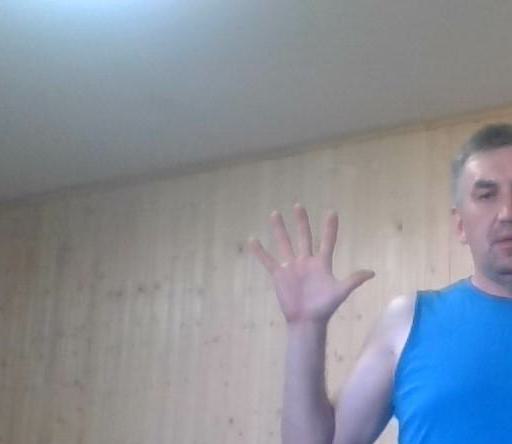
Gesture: palm